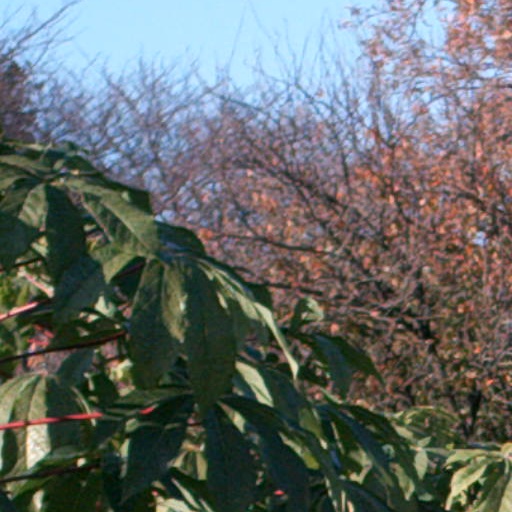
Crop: cassava